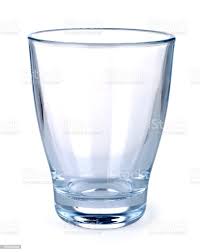
Waste category: glass